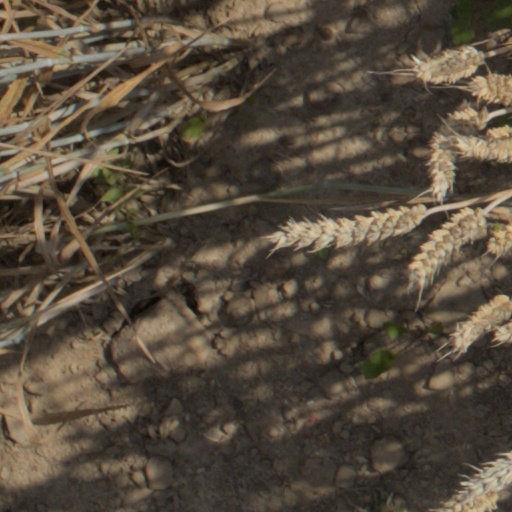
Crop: wheat